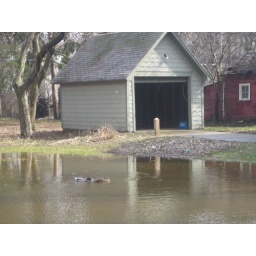
the beautiful lake near out house